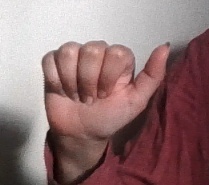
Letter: dhad